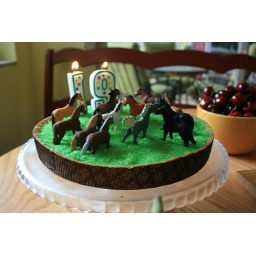
My birthday cake was Key Lime Pie with horses allll over it!